Brachyopoidea

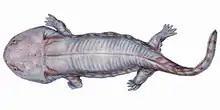
Restoration of the chigutisaurid "Siderops kehli"

Some large brachiopoids, such as "Siderops" and "Koolasuchus", grew to lengths of around . However, an unnamed Late Triassic or Early Jurassic brachiopoid from Lesotho in southern Africa is estimated to have been far larger. At an estimated , the brachiopoid from Lesotho is one of the largest amphibians "sensu lato" ever known. This estimate is based on a single jaw fragment found in 1970 by a French expedition near Alwynskop in Quthing.